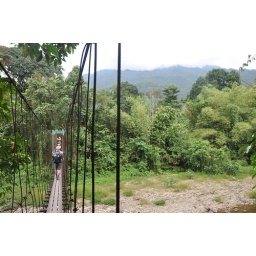
Crossing another bridge heading towards the mountains around Camp 5